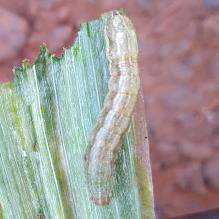
Crop: Onion
Condition: caterpillar-p